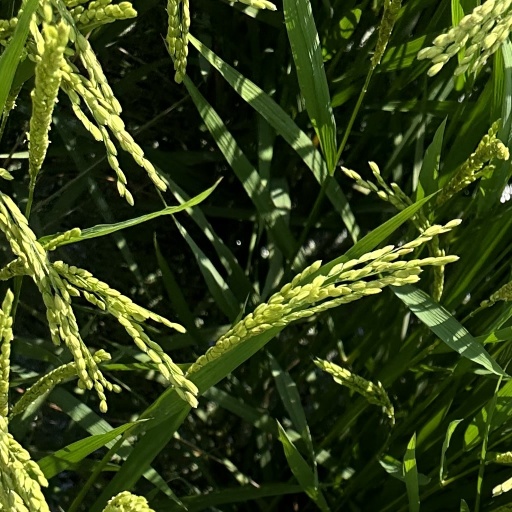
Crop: rice